Clara Williams

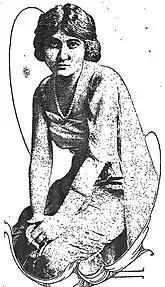
A sketch of Williams in 1915

In 1917, Williams and several other of the important actors and directors from Inceville left the studio to join the newly formed Paralta Company. The "Los Angeles Times" wrote, "Now that she is at the head of her own company and has the right to choose her own stories, she will have all the freedom in the world to show her versatility." Williams first film with Paralta, and also the last film in her acting career, was a story of the Klondike Gold Rush, "Carmen of the Klondike".